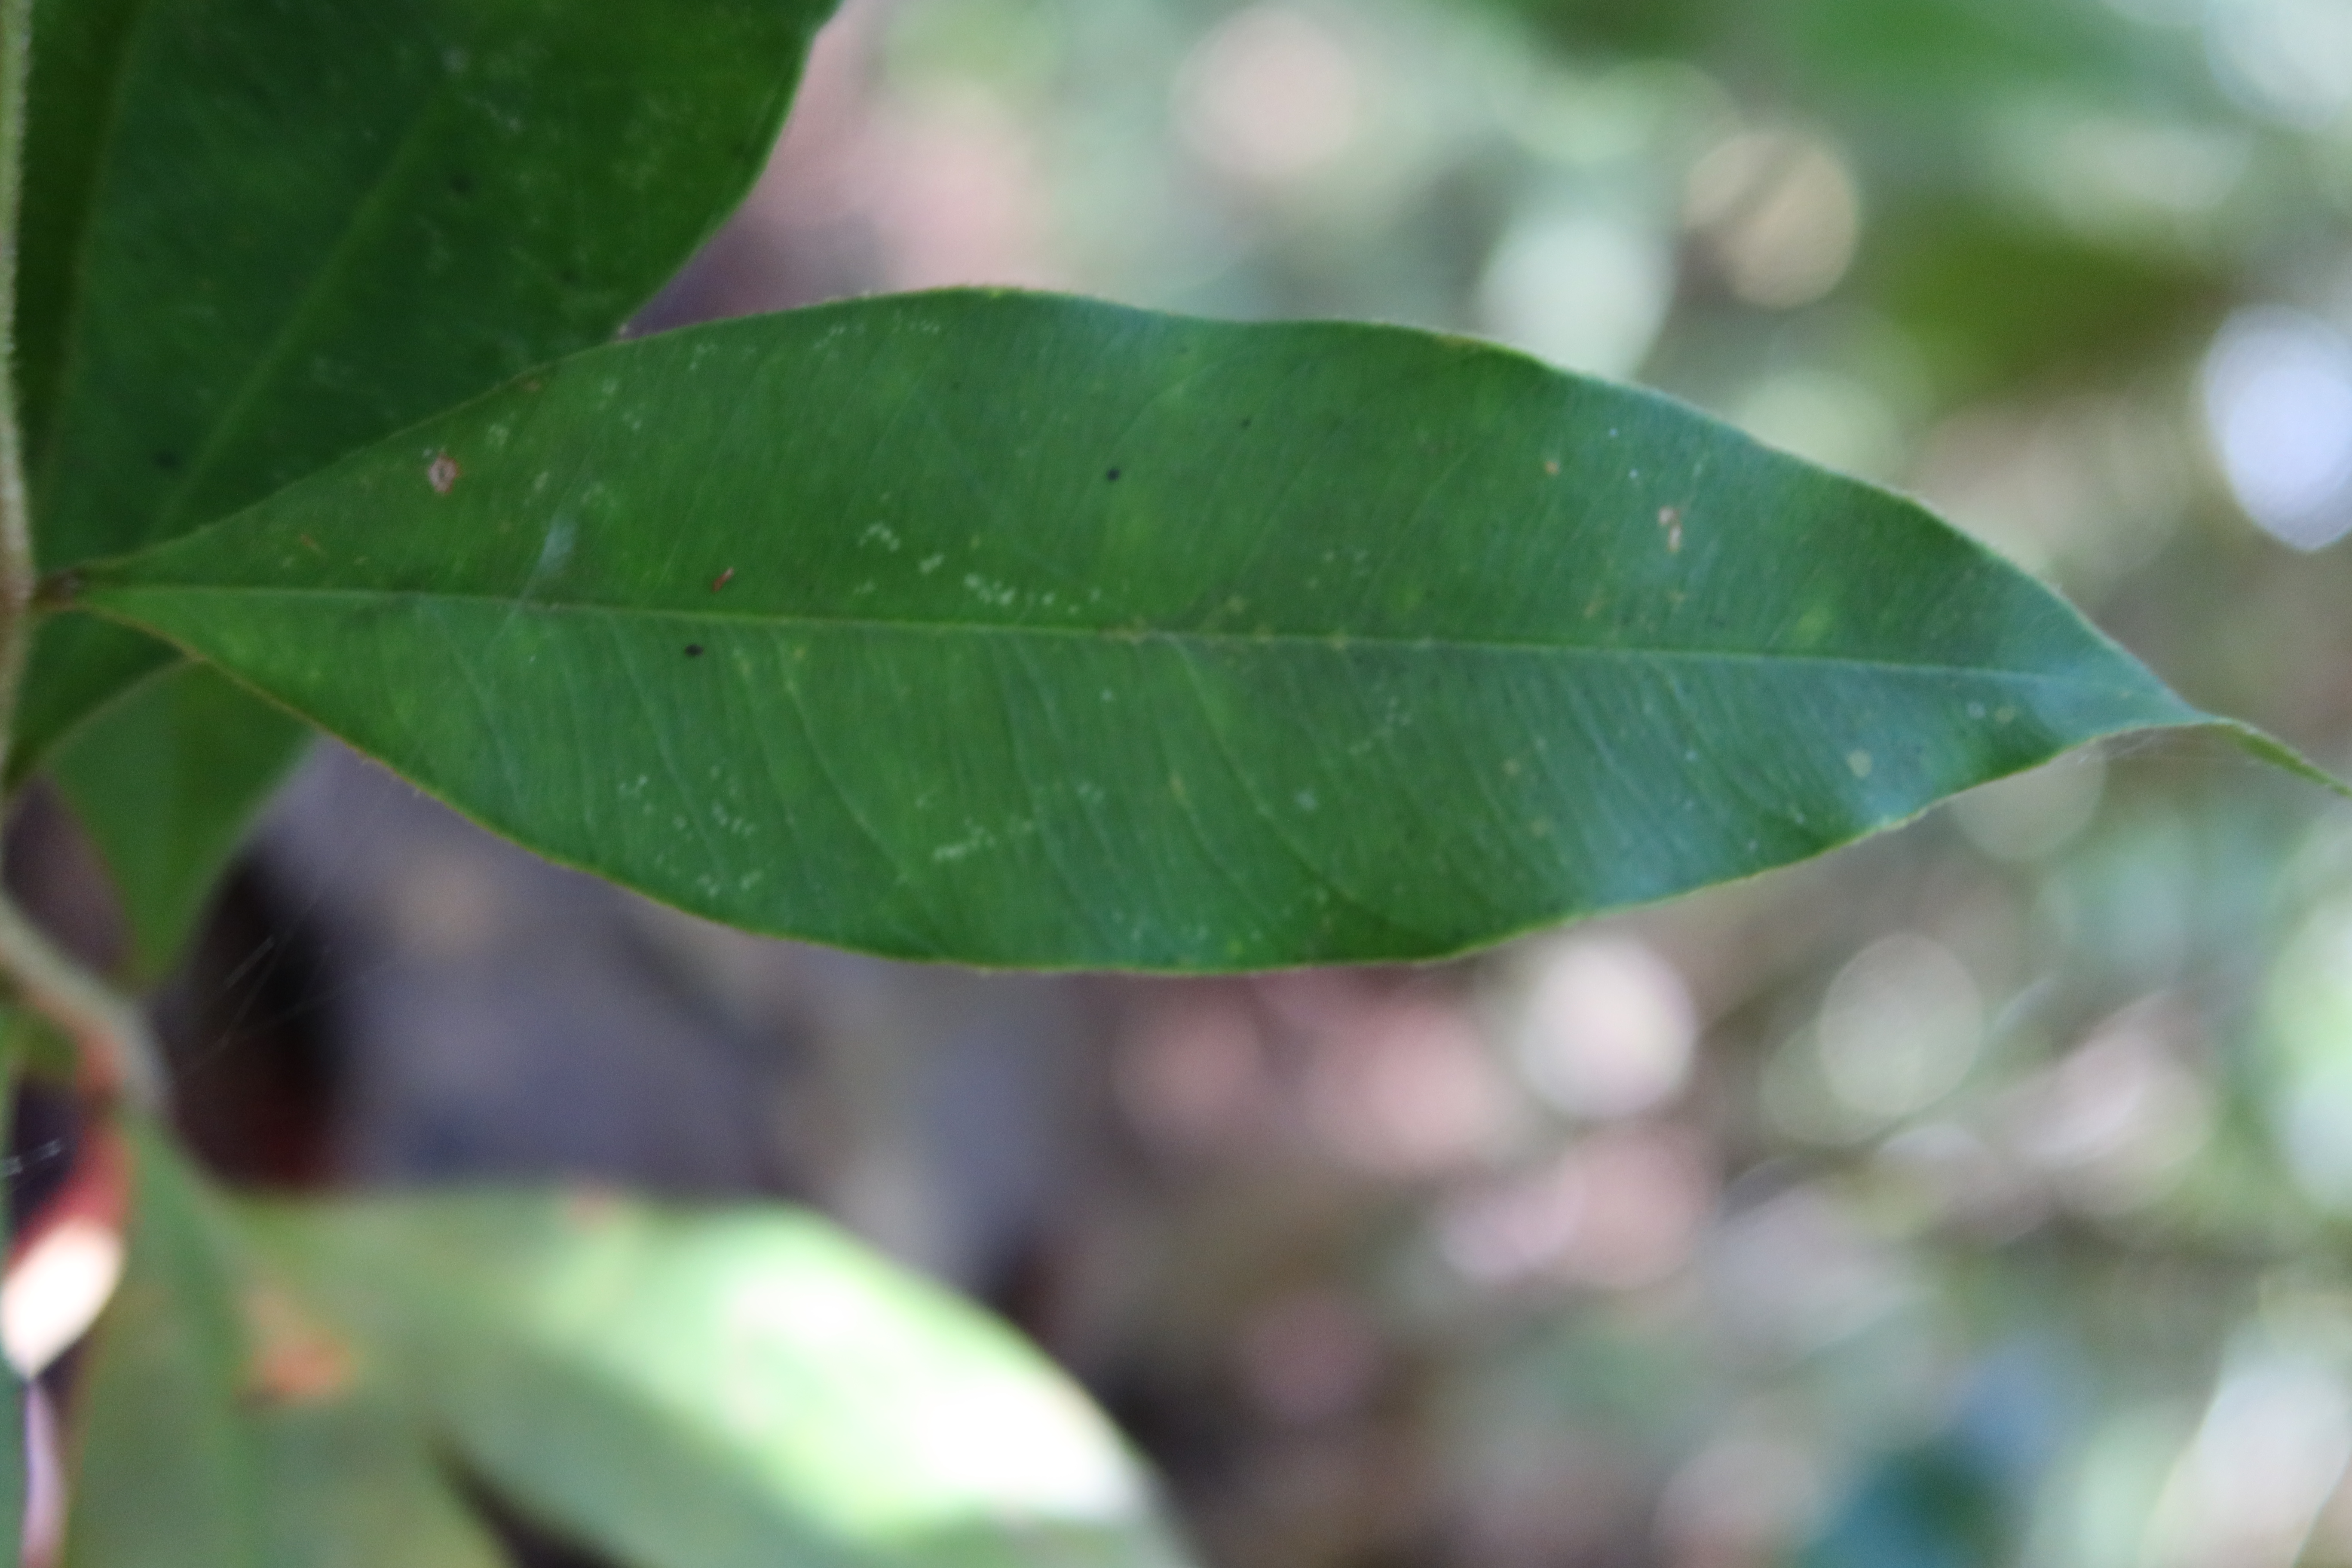
Label: Brown spots